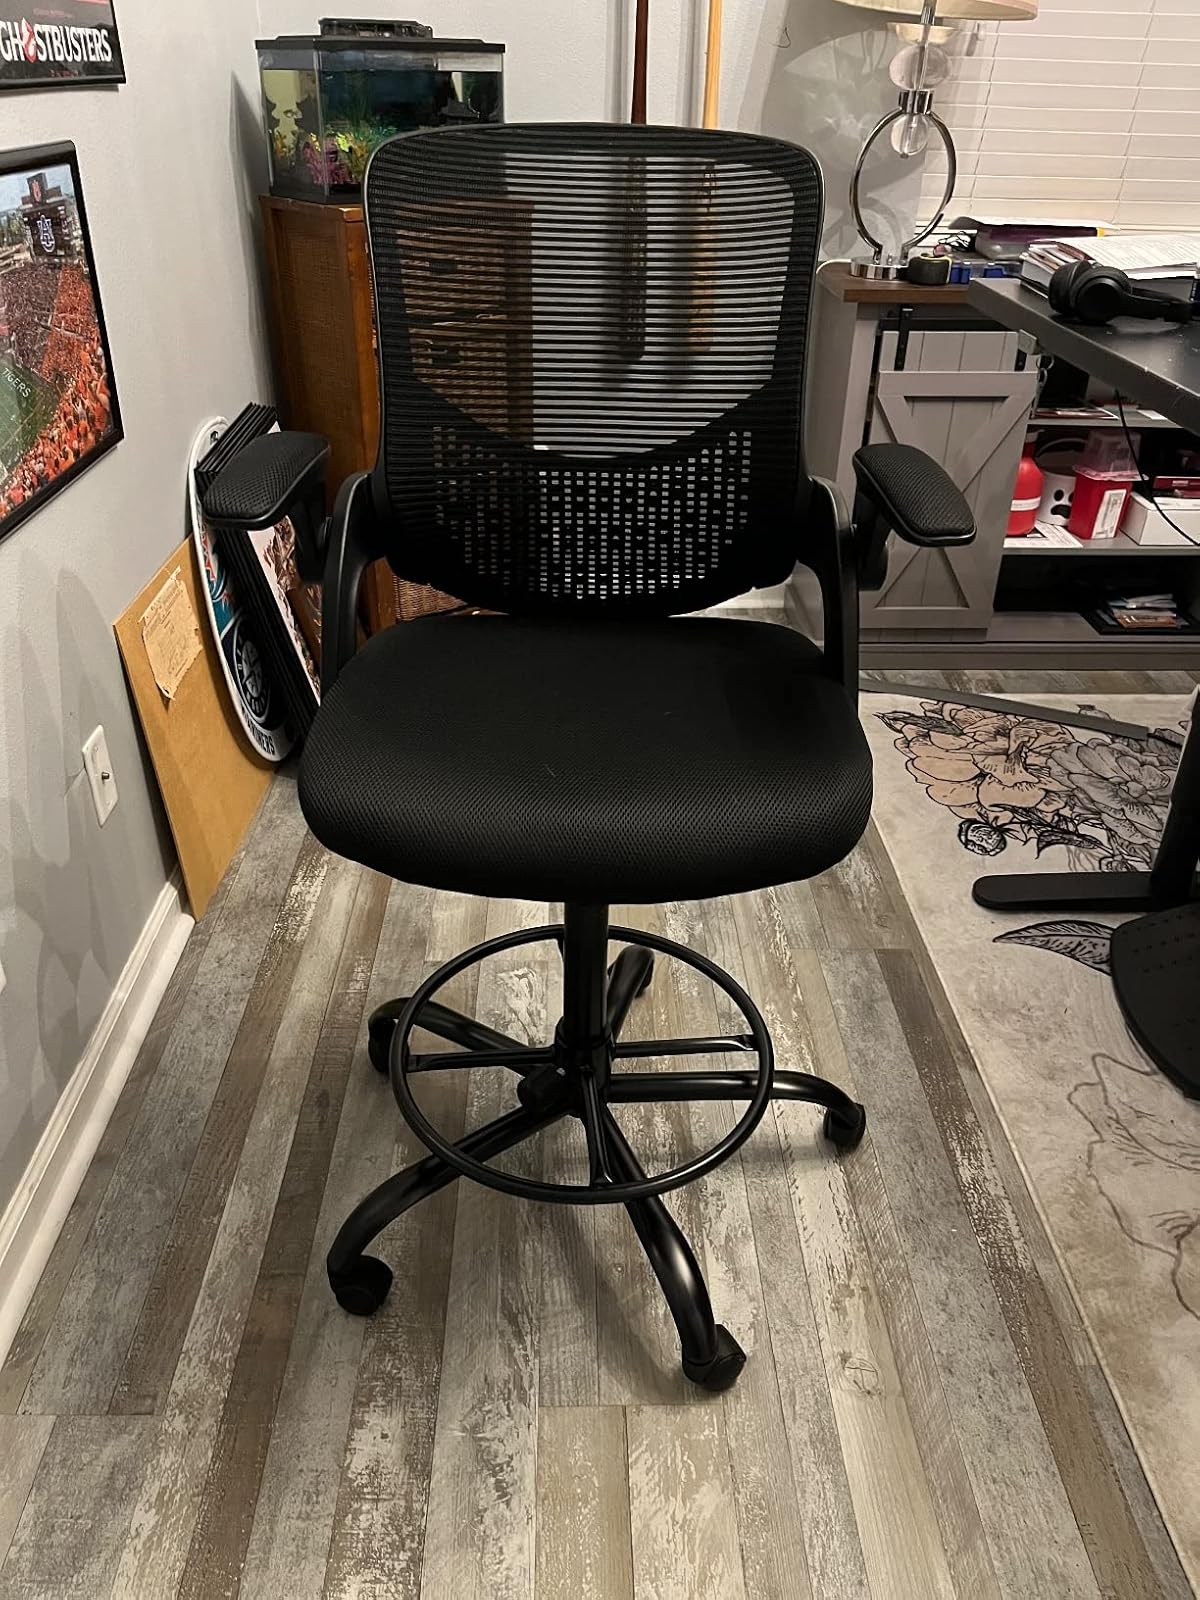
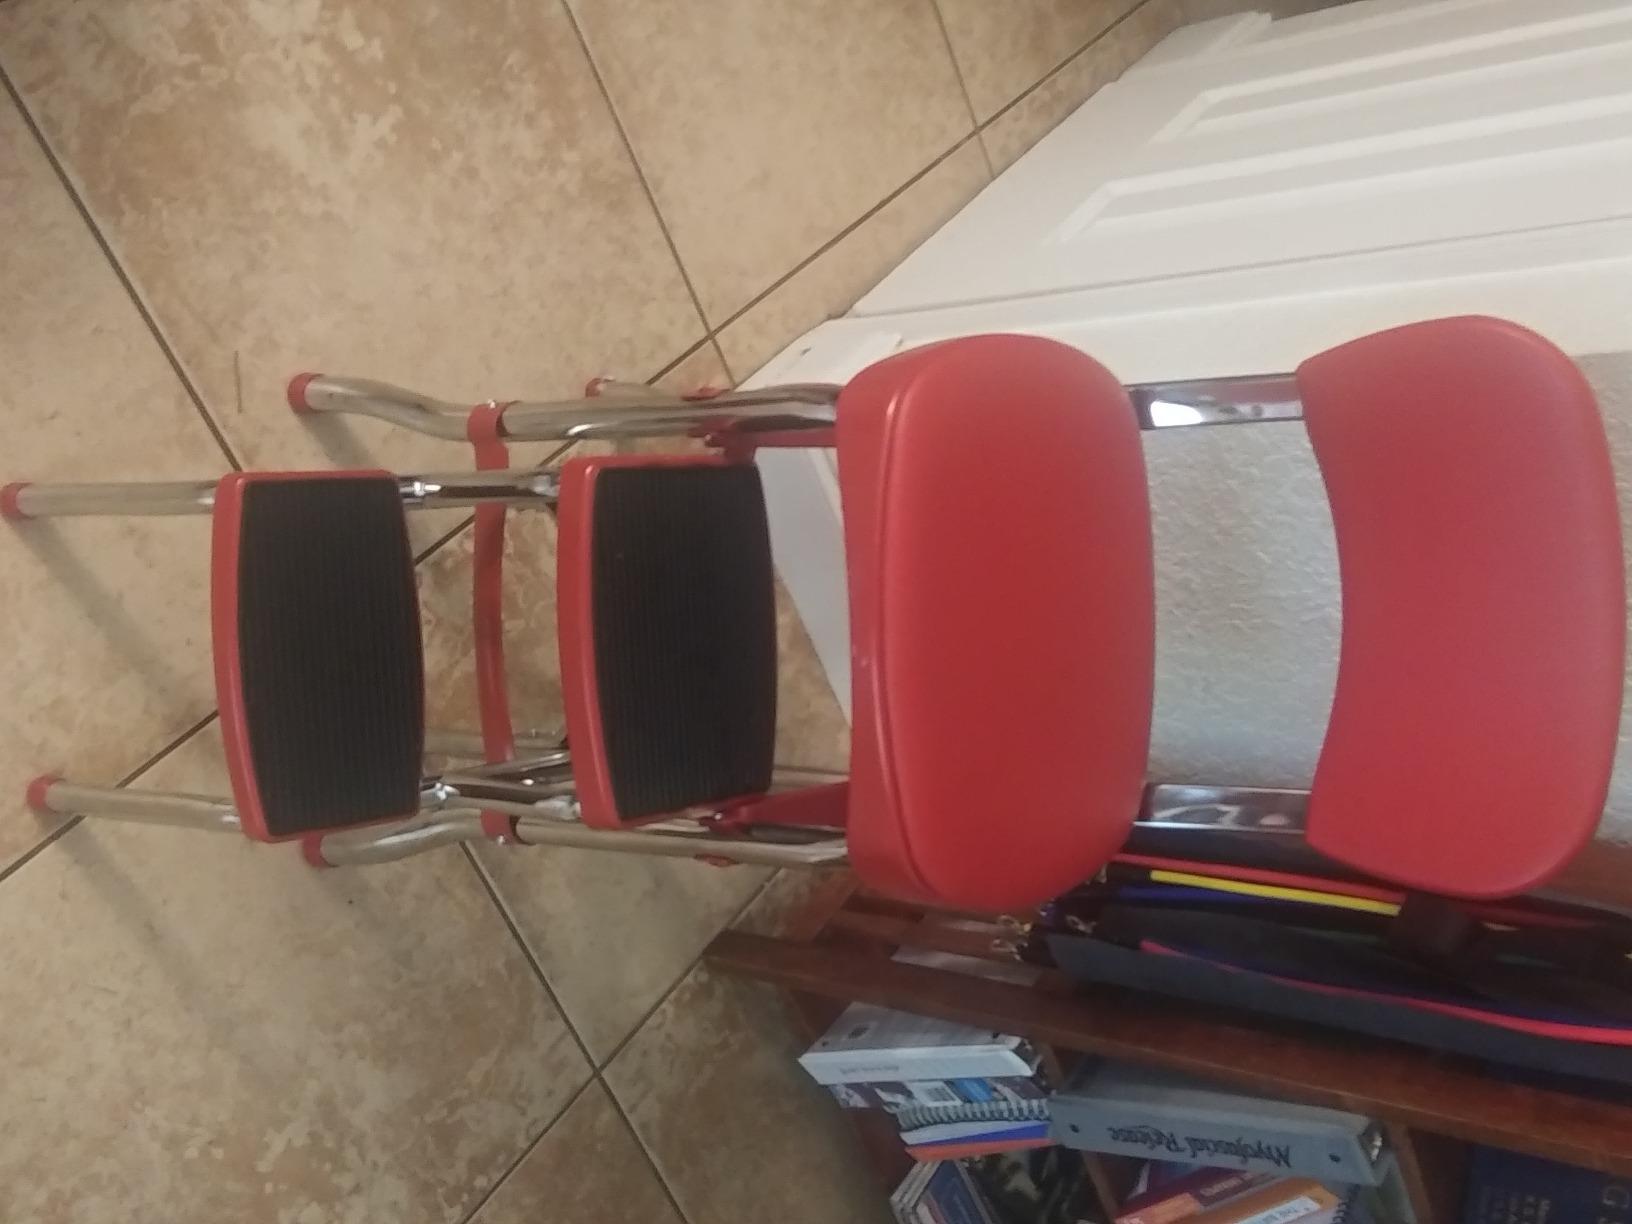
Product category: items_chair
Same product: no